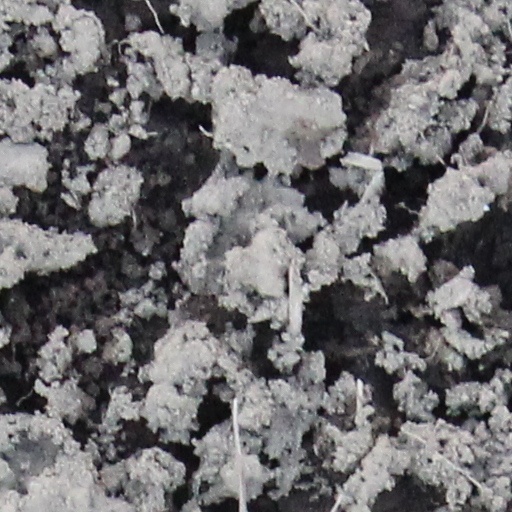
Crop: wheat